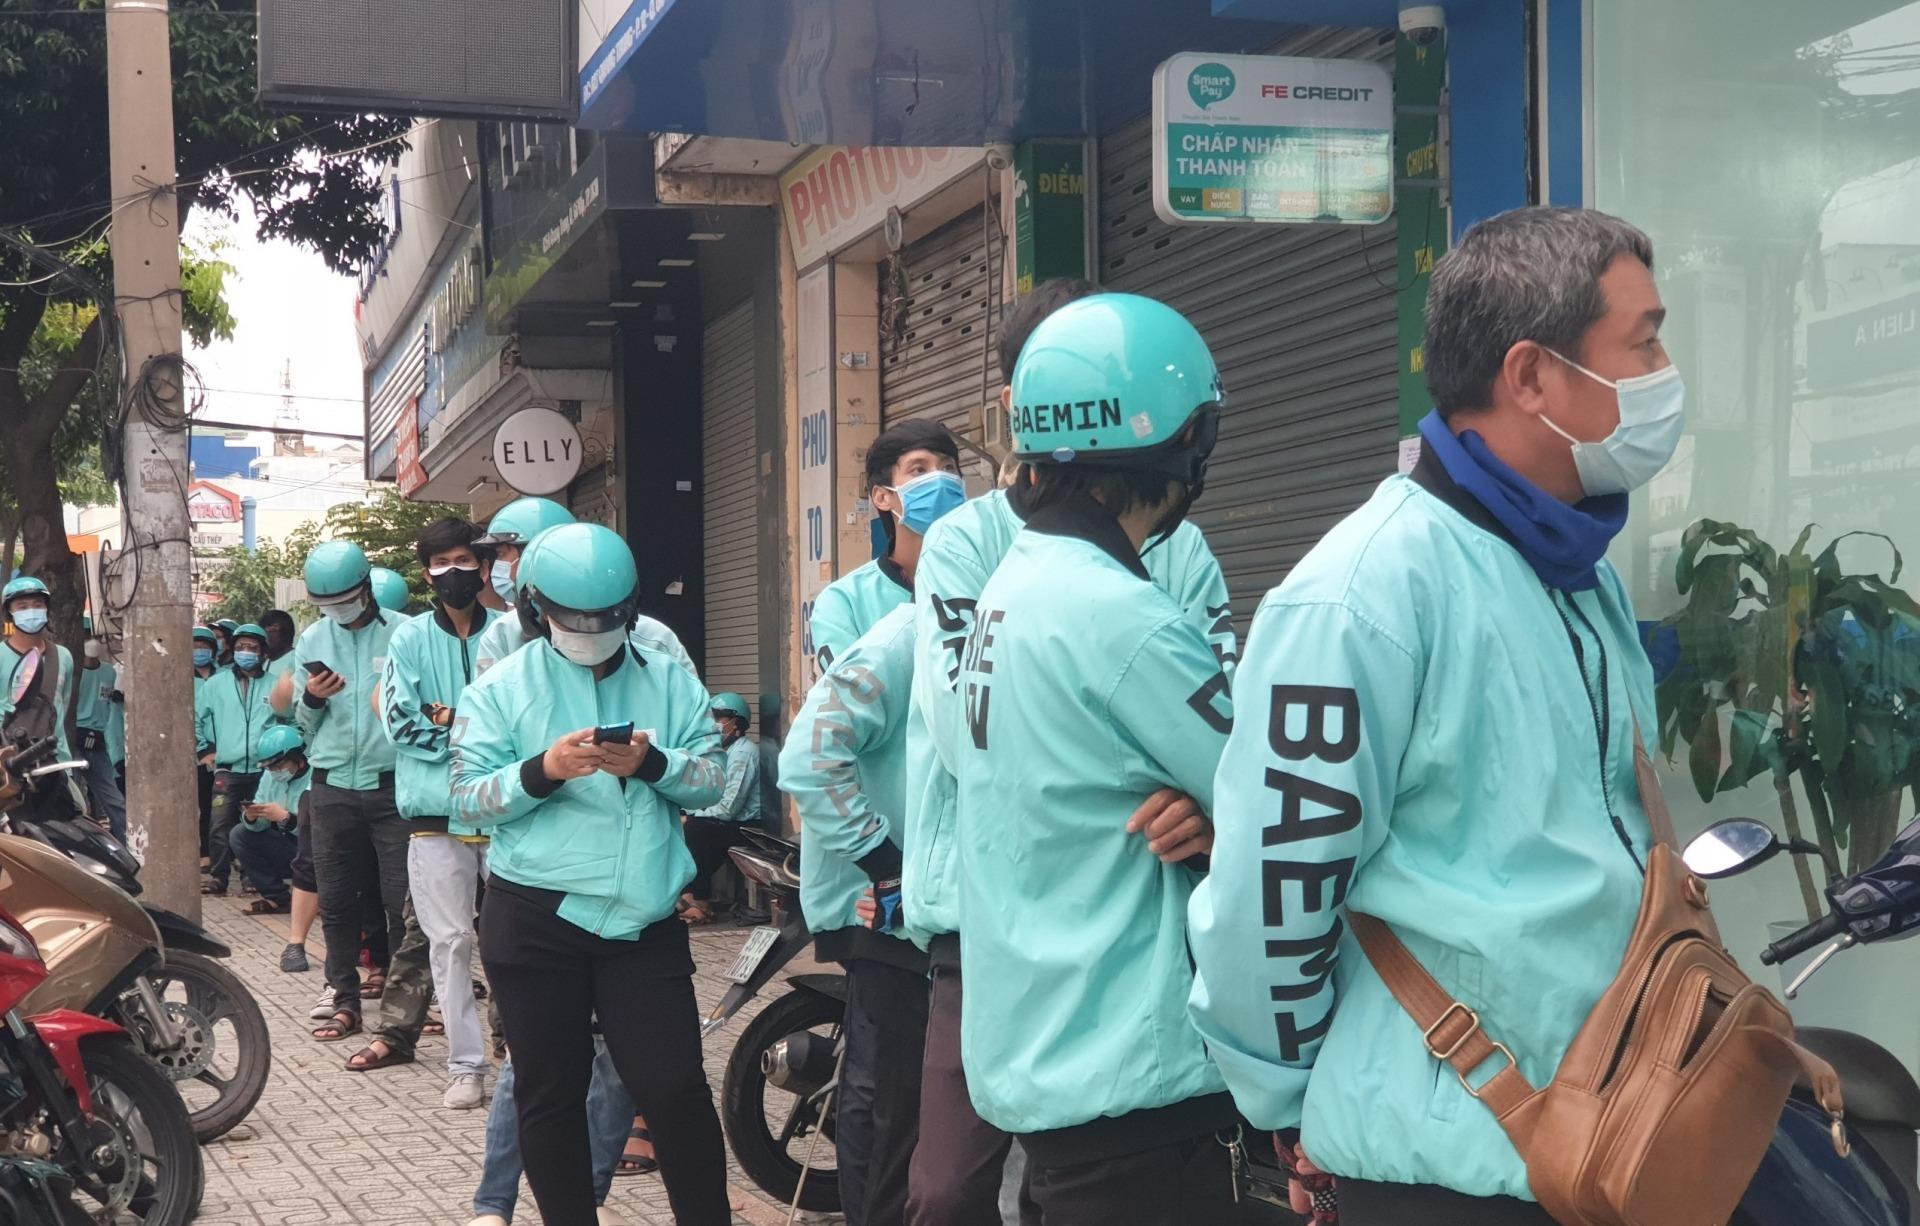
ở trên vỉa hè có sự xuất hiện của nhiều người đang xếp hàng chờ